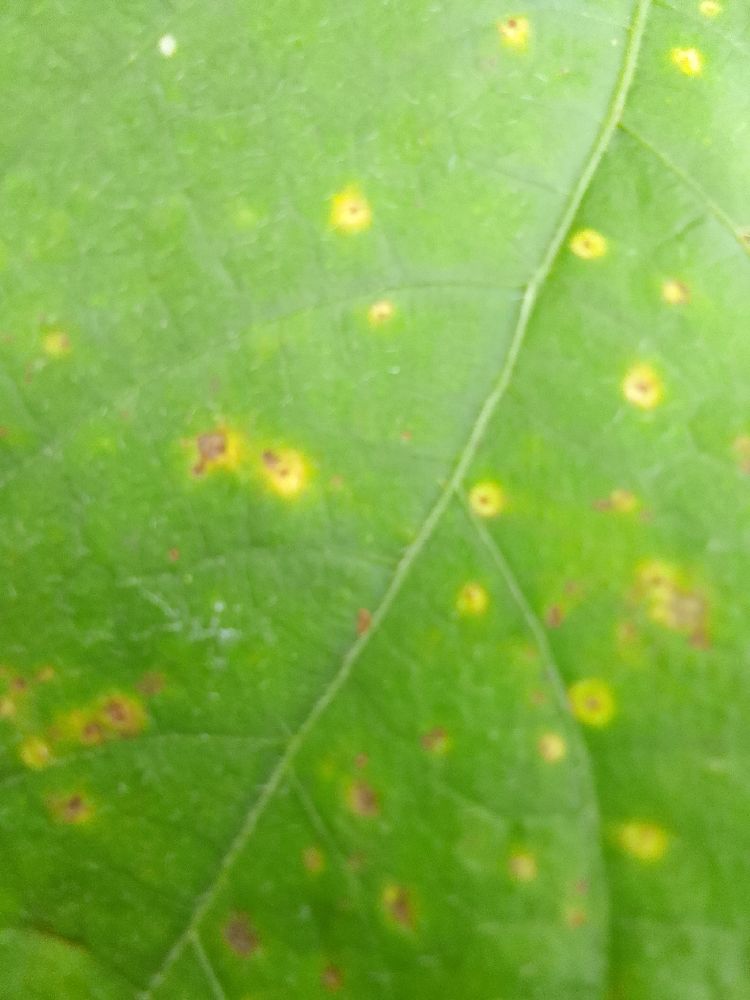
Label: rust